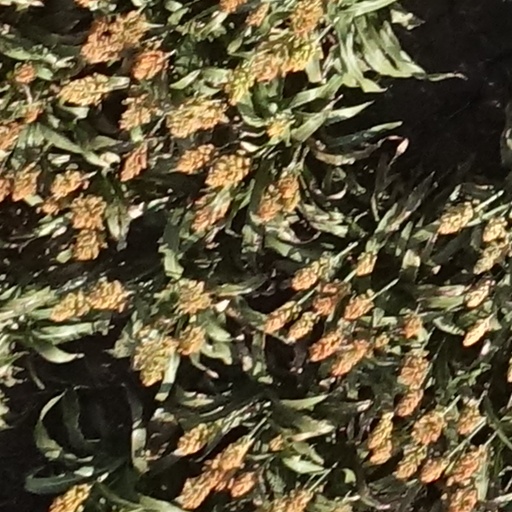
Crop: sorghum